COVID-19 pandemic in Austin, Texas

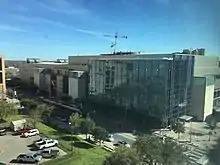
The Austin Convention Center

The City of Austin issued a halt on dine-in service at restaurants and bars between 10:30 p.m. on December 31, 2020, and 6:00 a.m. January 1, 2021, including part of New Year's Eve and New Year's Day. Violations of the order were subject to a $1,000 fine. Governor Abbott asserted on Twitter that the local directive was not allowed under his statewide orders. Mayor Adler responded by stating that the order was an operational restraint that did not violate Abbott's orders. Texas Attorney General Ken Paxton filed suit against the City of Austin and Travis County on December 30, 2020, over the legality of the local ordinance. The Texas Supreme Court enjoined enforcement of the ordinance, granting Paxton's petition for writ of mandamus and preventing Austin from carrying out the restrictions.